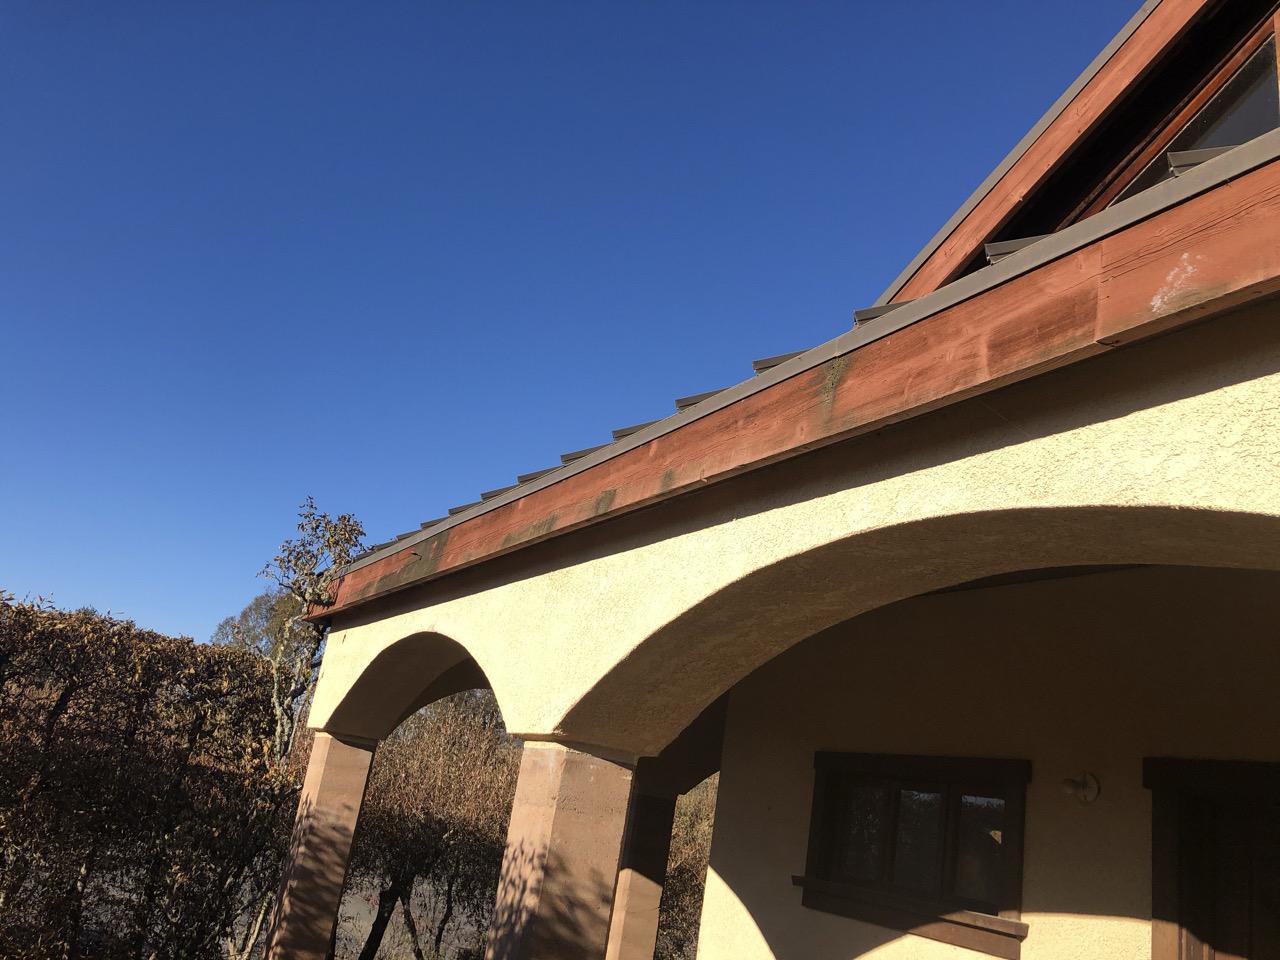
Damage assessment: affected